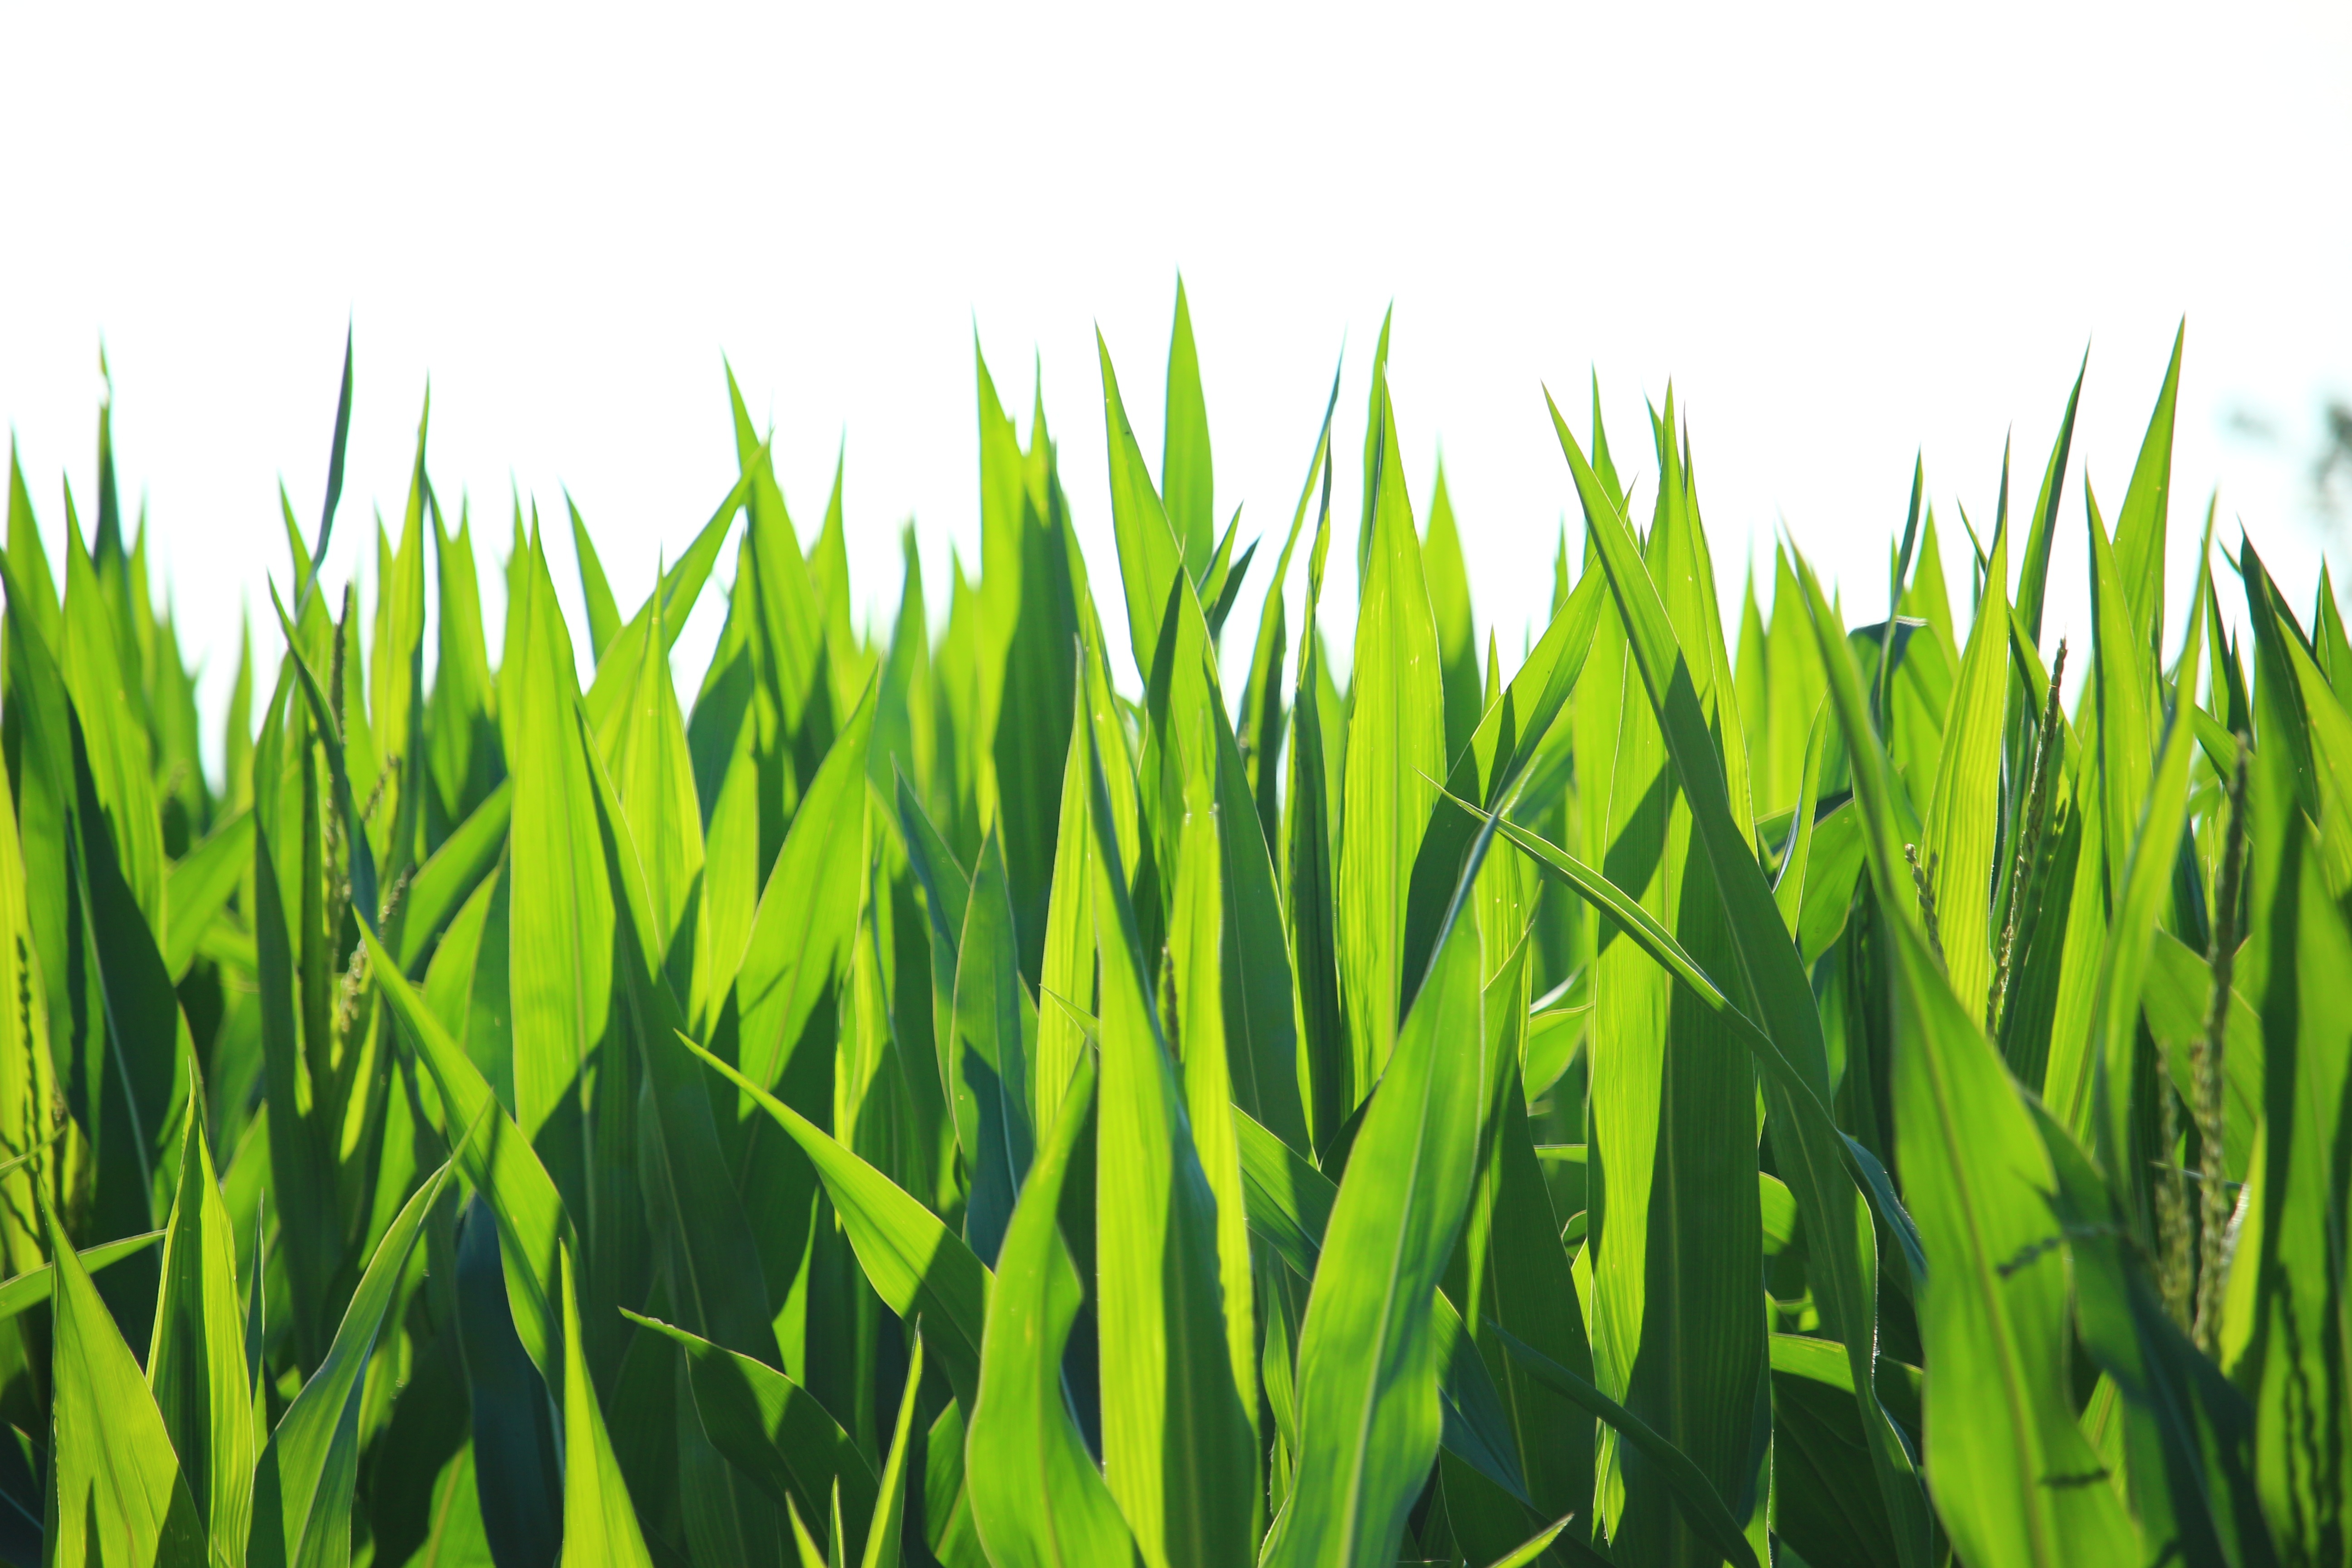
grass, plant, field, lawn, meadow, leaf, green, crop, corn, grassland, cornfield, corn leaves, fodder maize, corn cultivation, grass family, plant stem